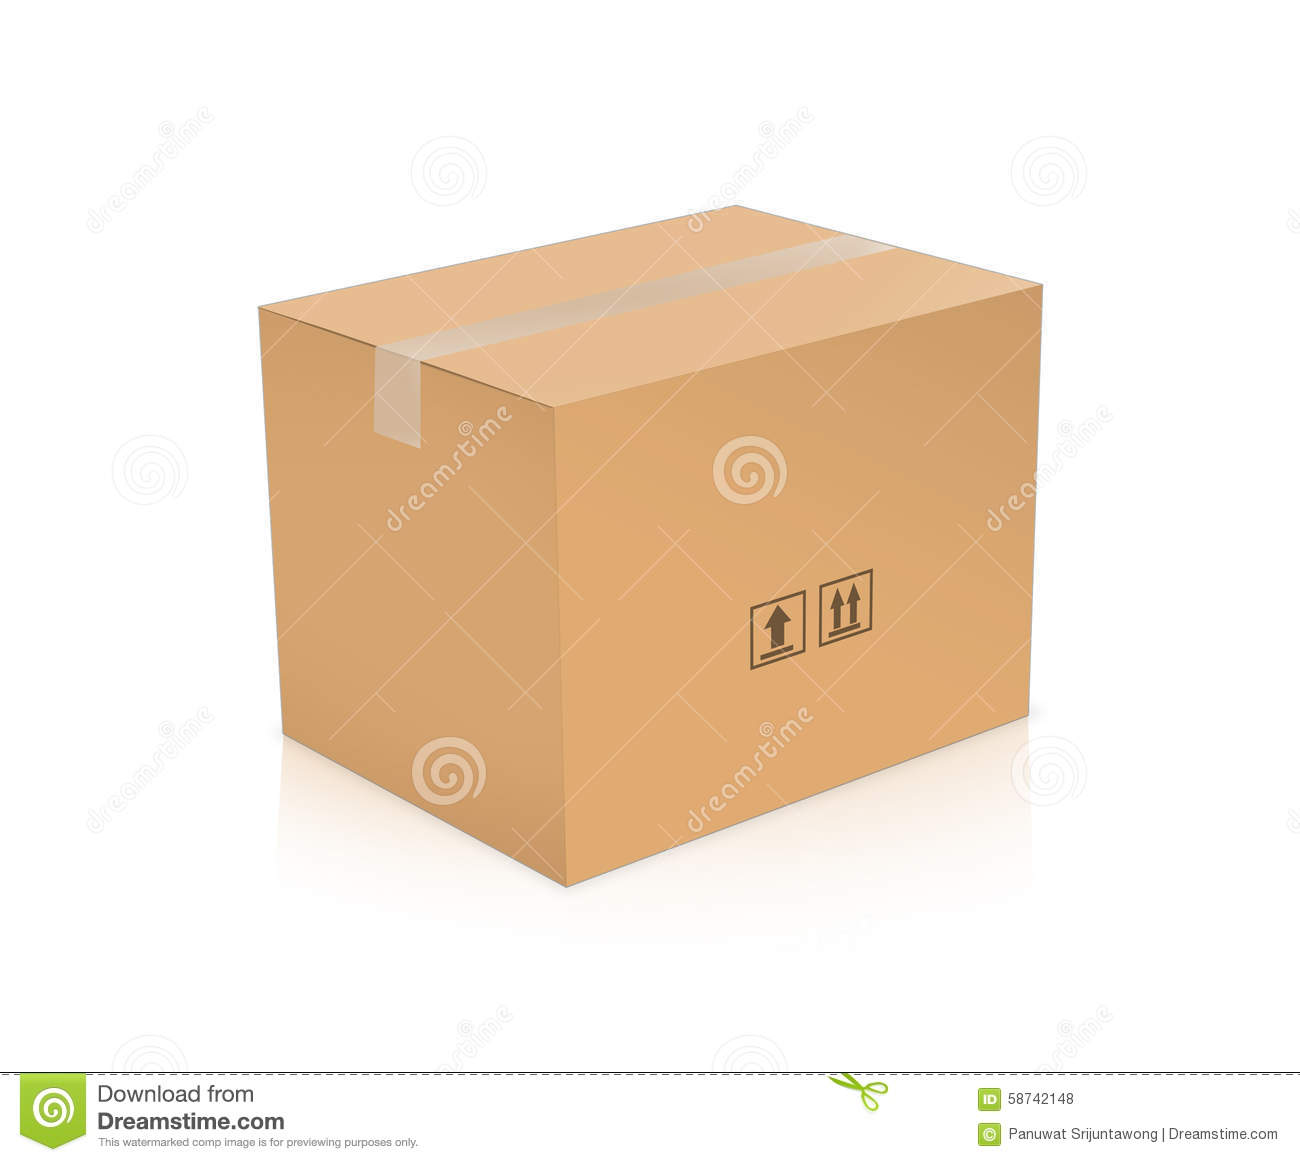
Label: cardboard